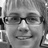
Emotion: happy